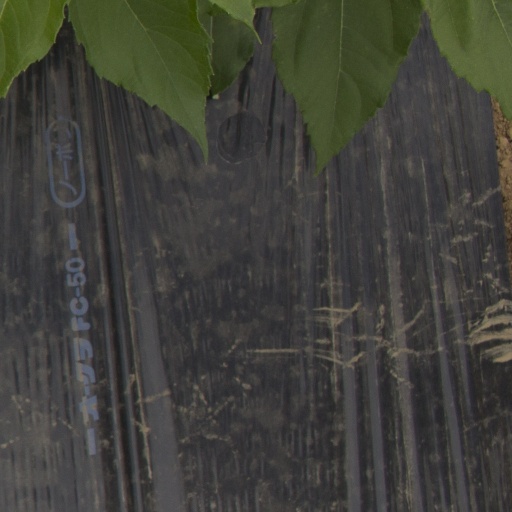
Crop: Jerusalem artichoke